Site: brandenburg
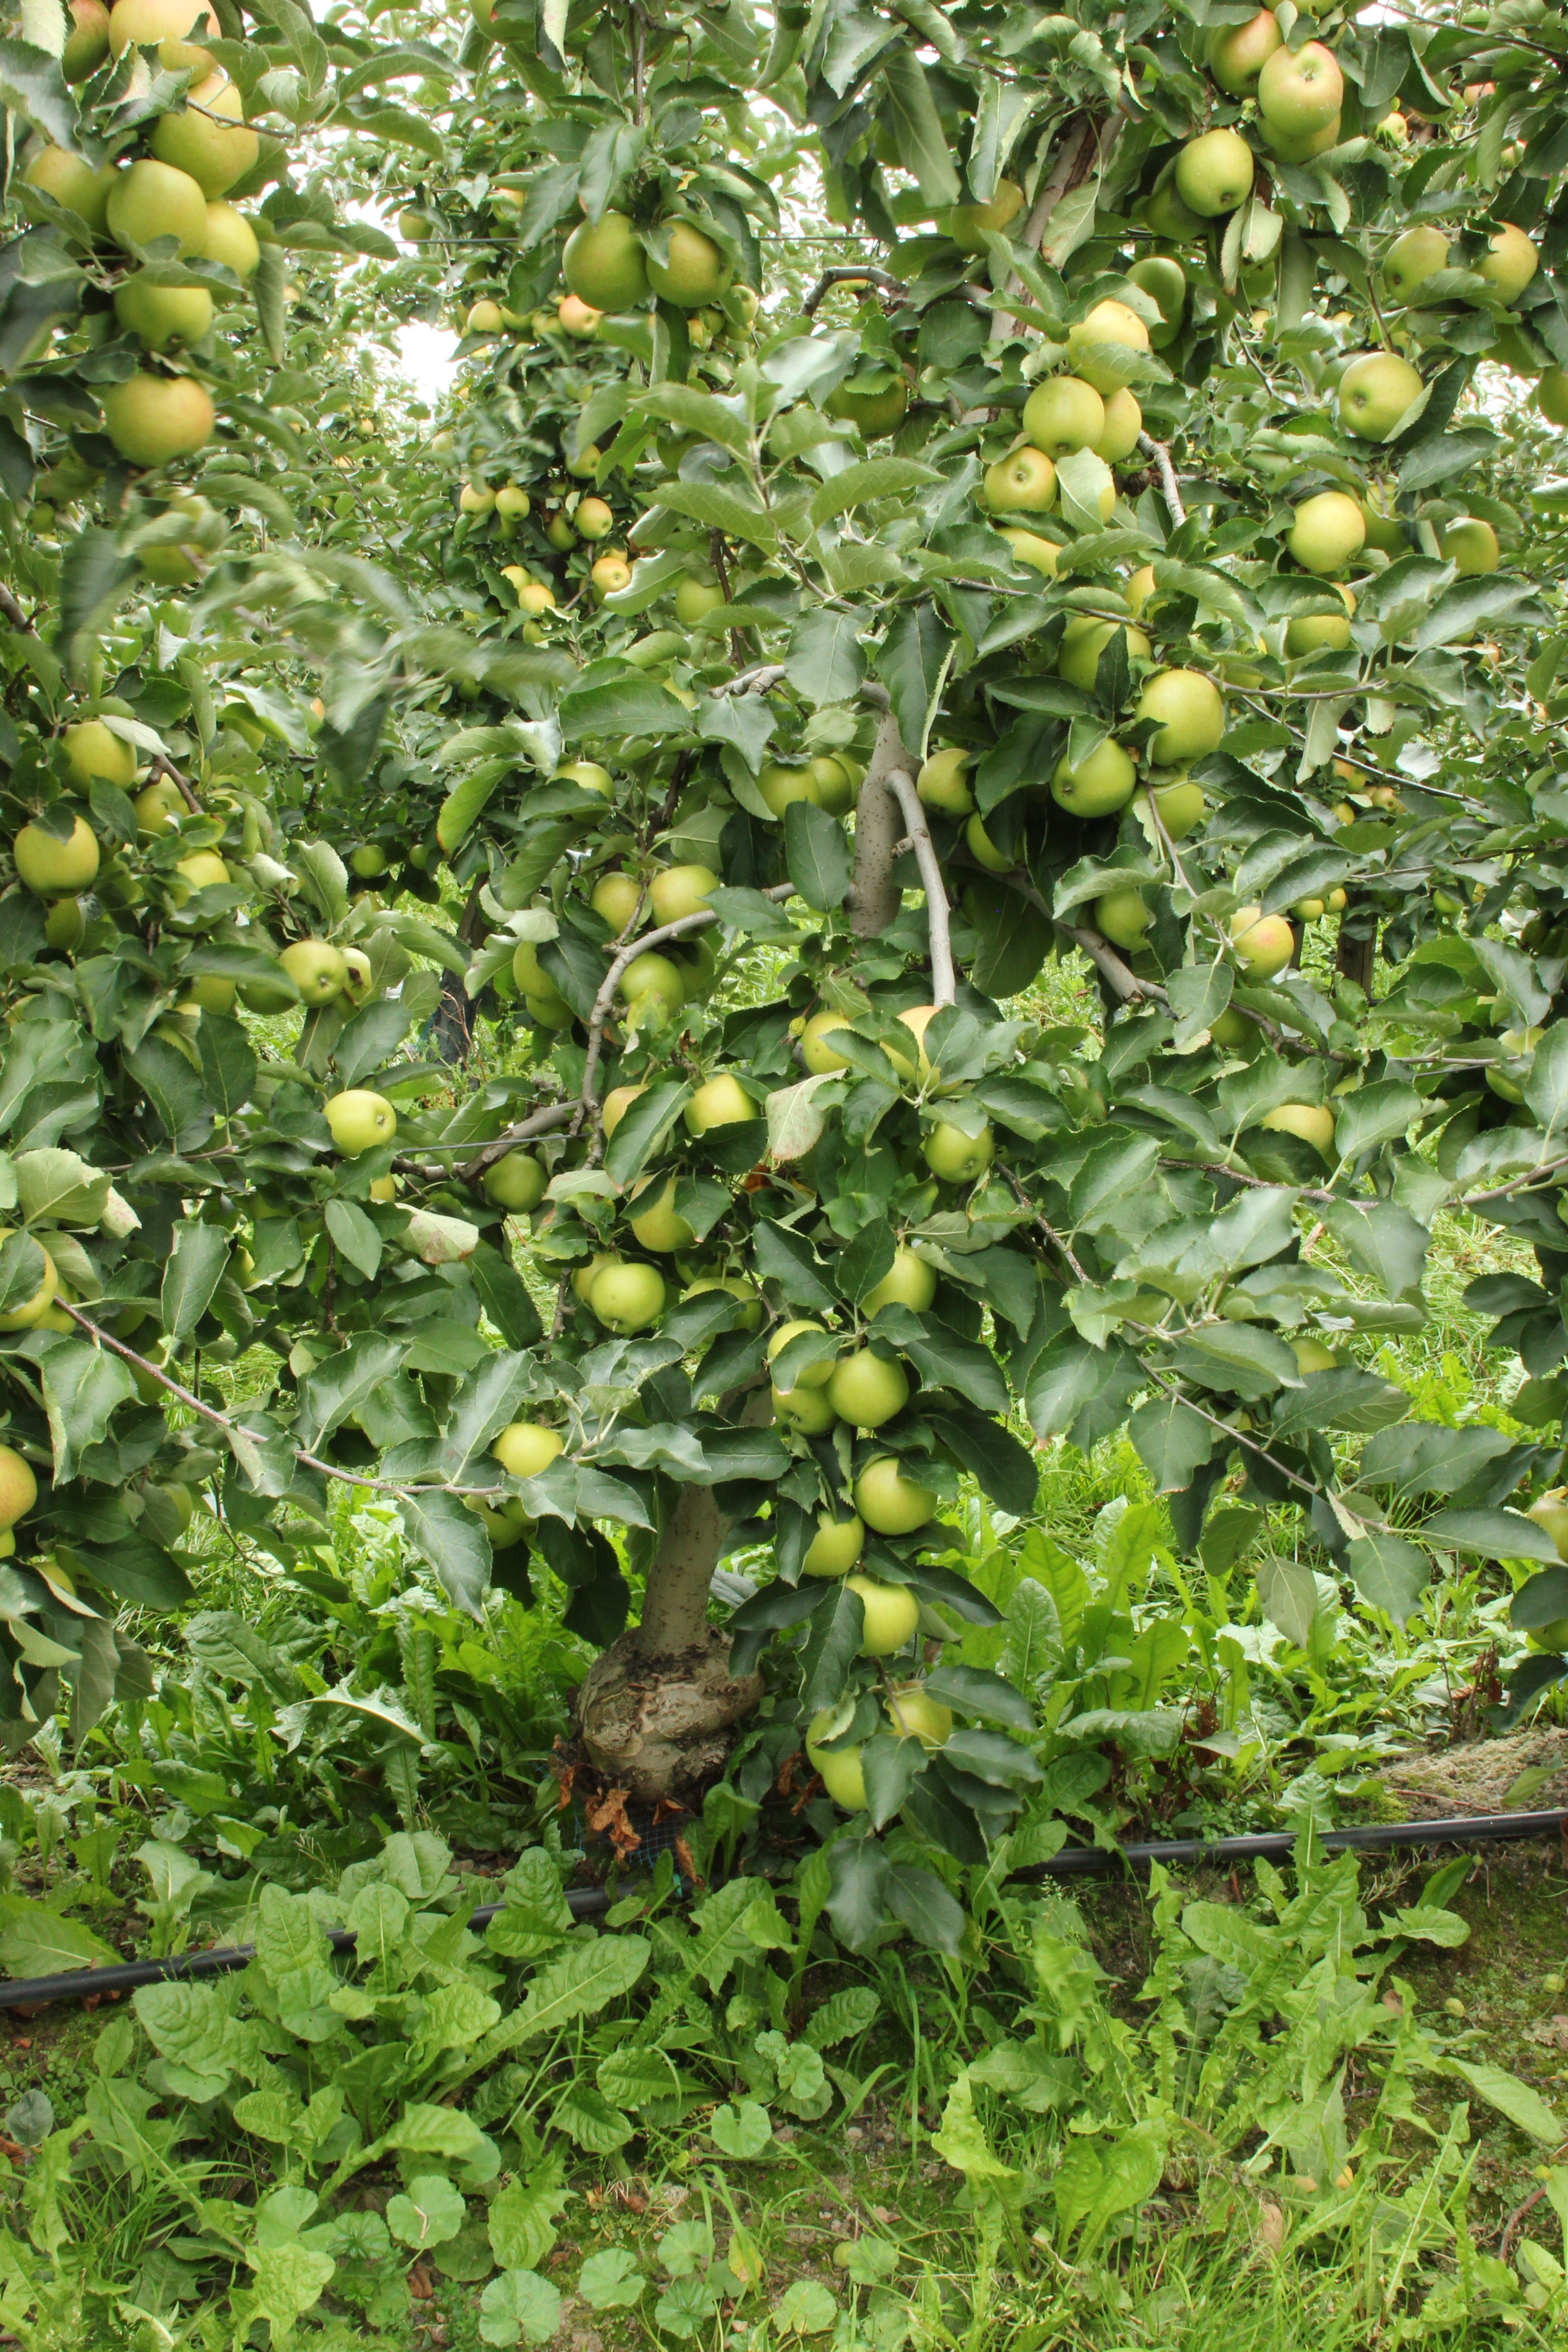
Growth stage (BBCH 87): Maturity of fruit and seed